University of Arkansas Campus Historic District

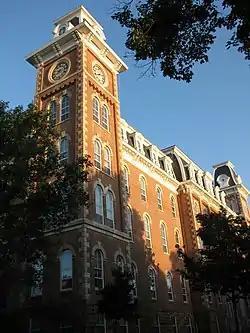
Old Main, the oldest and most recognizable building on campus

Old Main, originally University Hall, is the university's signature building and appears on its seal. The building was constructed between 1873 and 1875 as part of a land grant for the state of Arkansas. The building was designed in Second Empire architectural style. The exterior walls are made of local red brick, and the foundation uses local sandstone. John Mills Van Osdel's original plan called for a clock, but one was not installed until 2005. Old Main currently houses the offices of the J. William Fulbright College of Arts and Sciences, its honors program and five academic departments, as well as classrooms and meeting spaces.